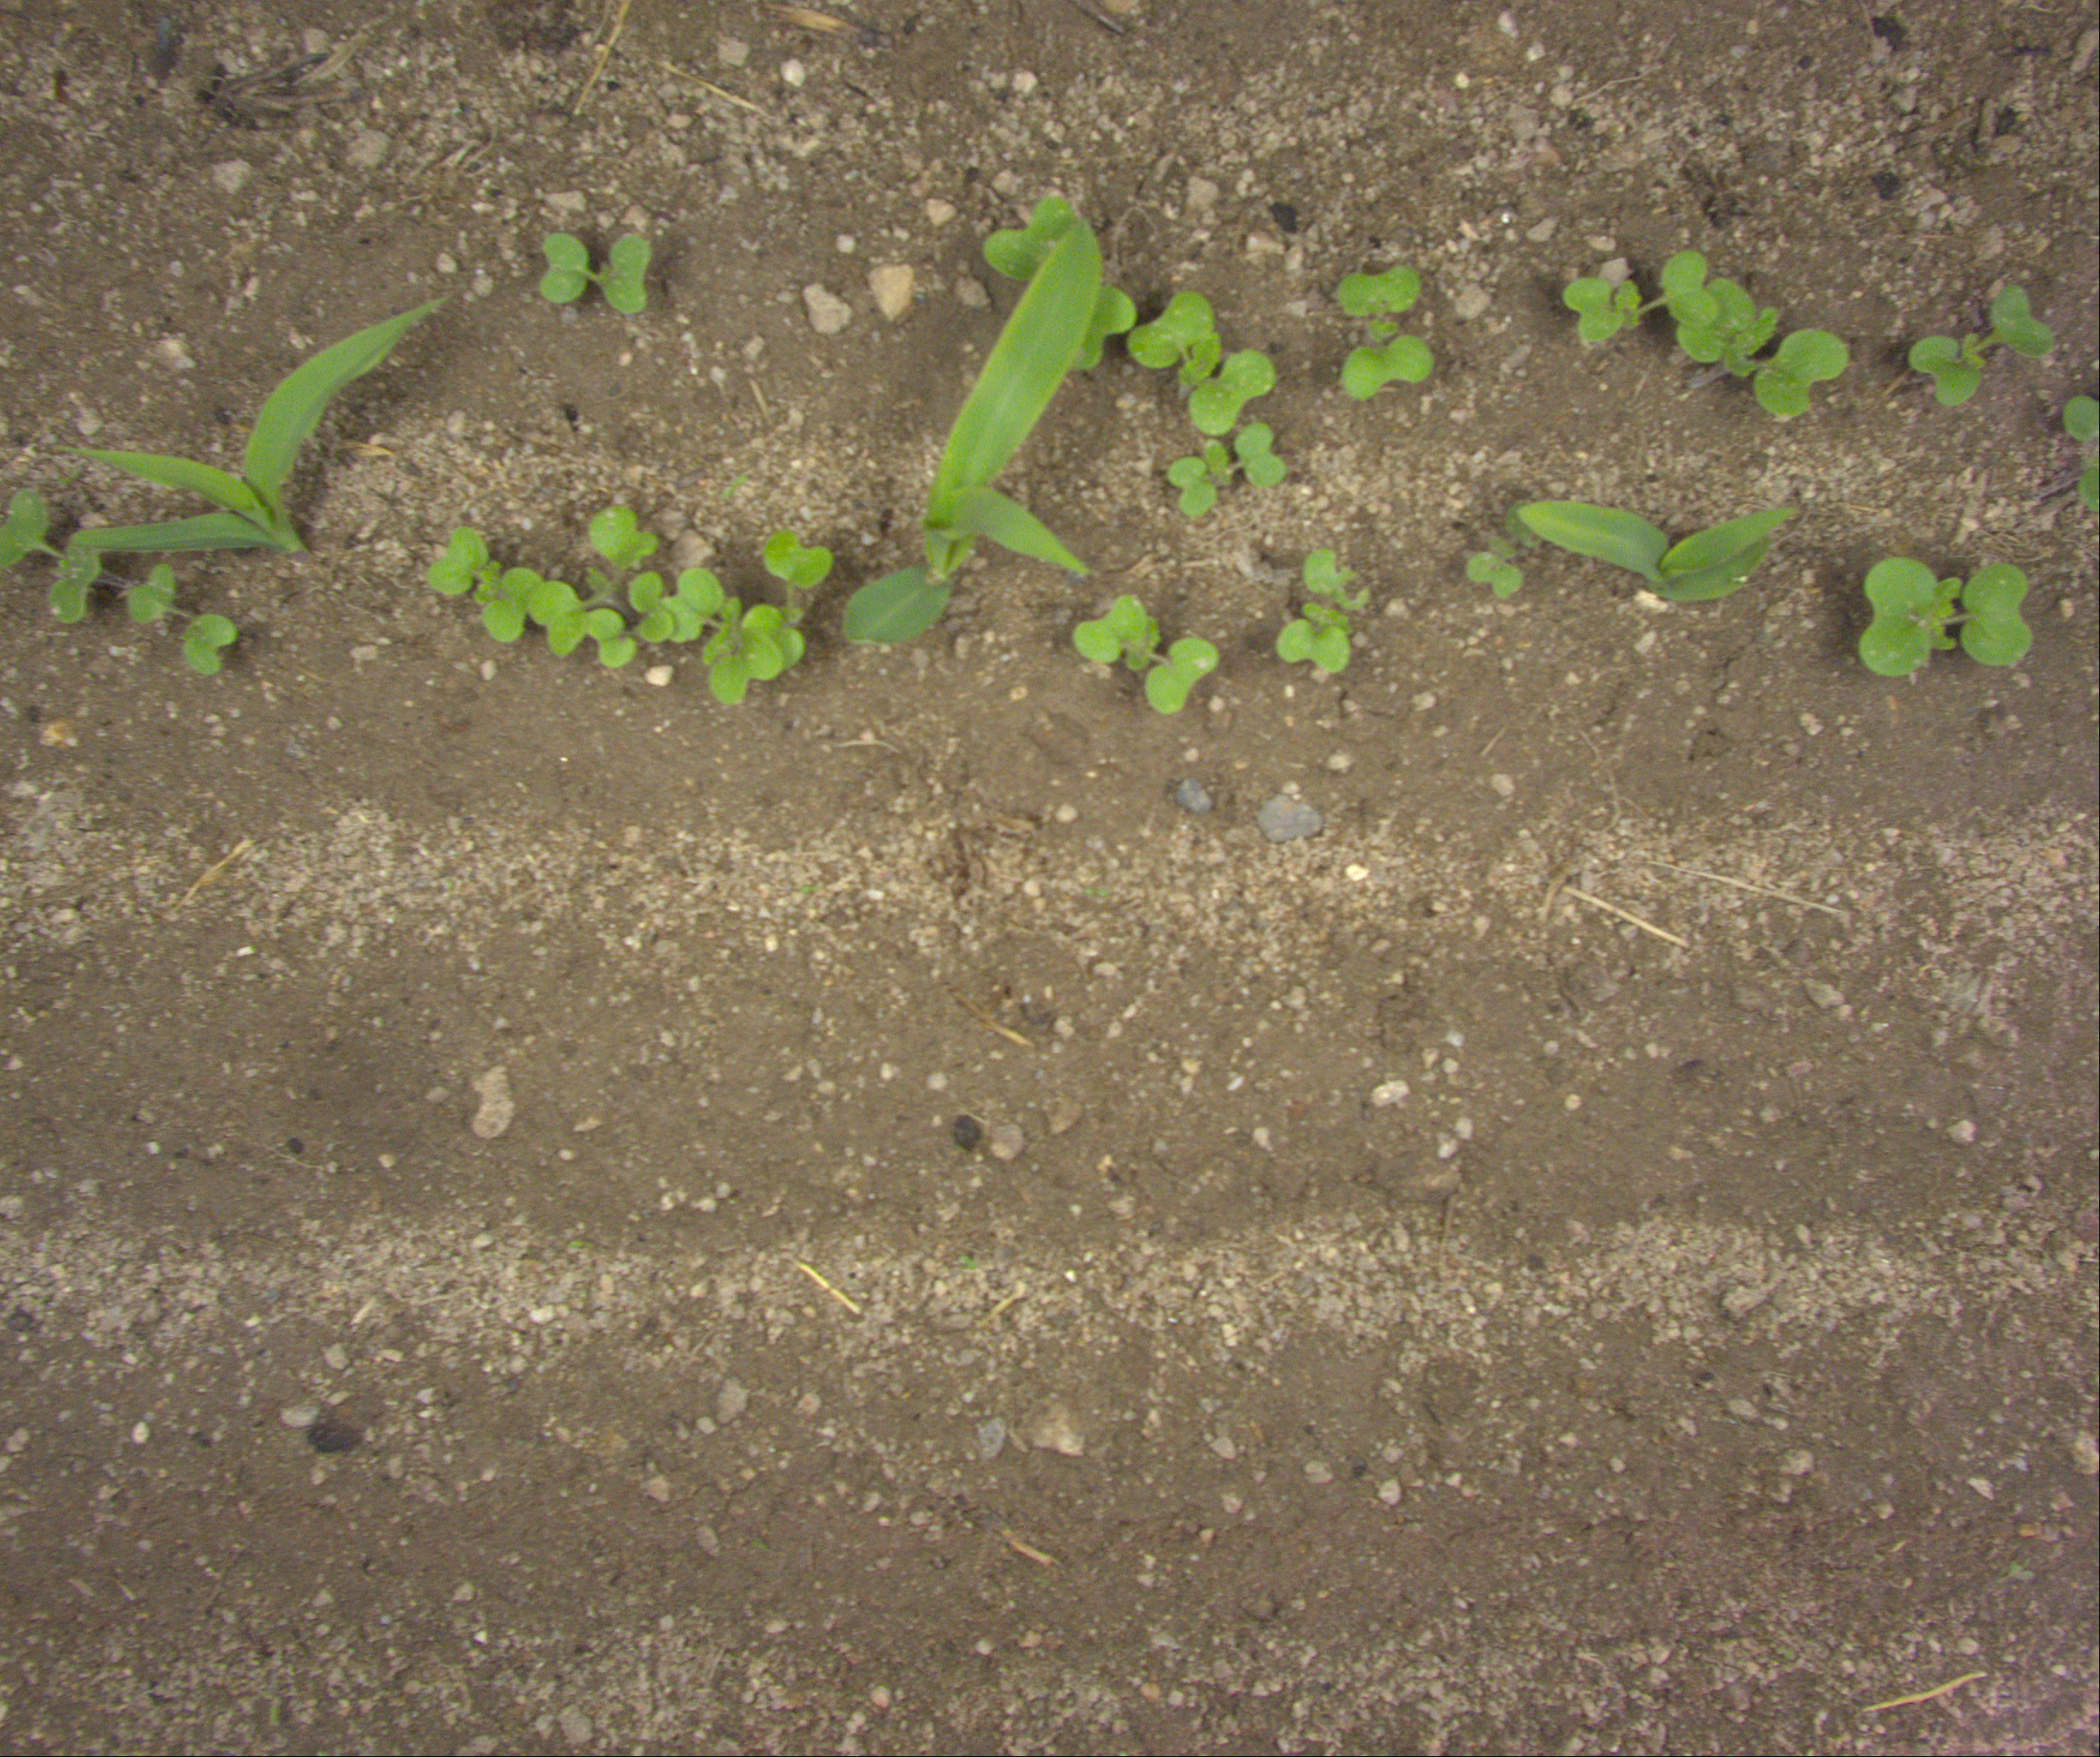
Crop: maize
Objects: maize, maize, maize, stem_maize, stem_maize, stem_maize